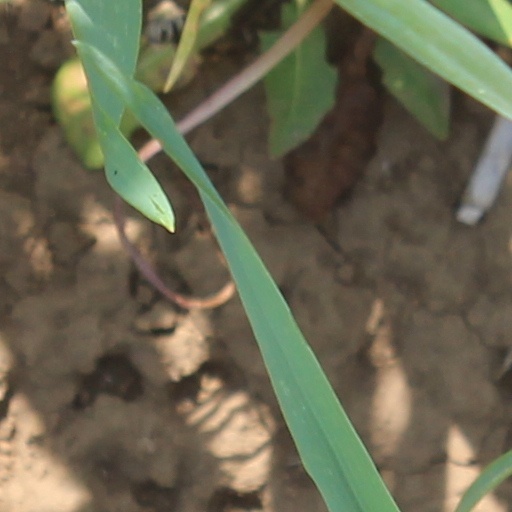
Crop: wheat